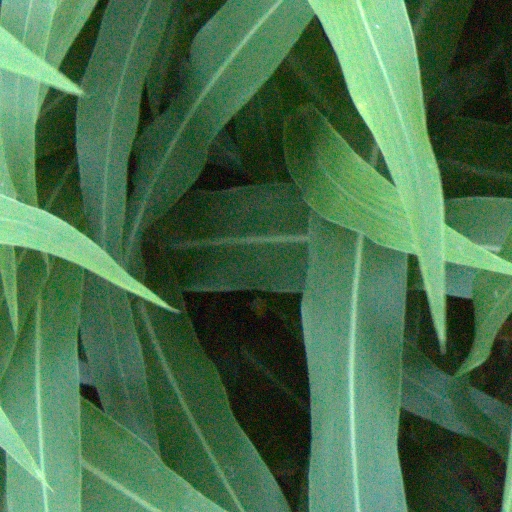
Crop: sorghum